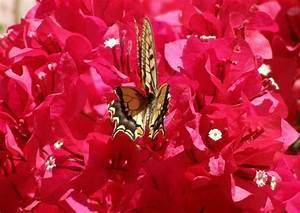
butterfly